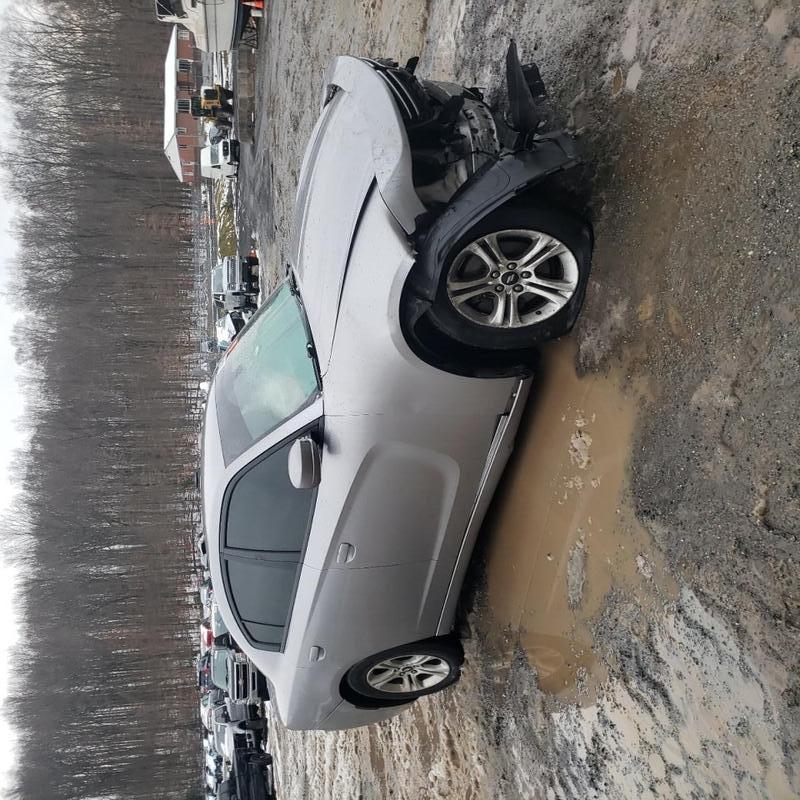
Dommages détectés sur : plaque d'immatriculation avant, pare-choc avant, feu avant droit, aile avant droite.
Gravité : majeur